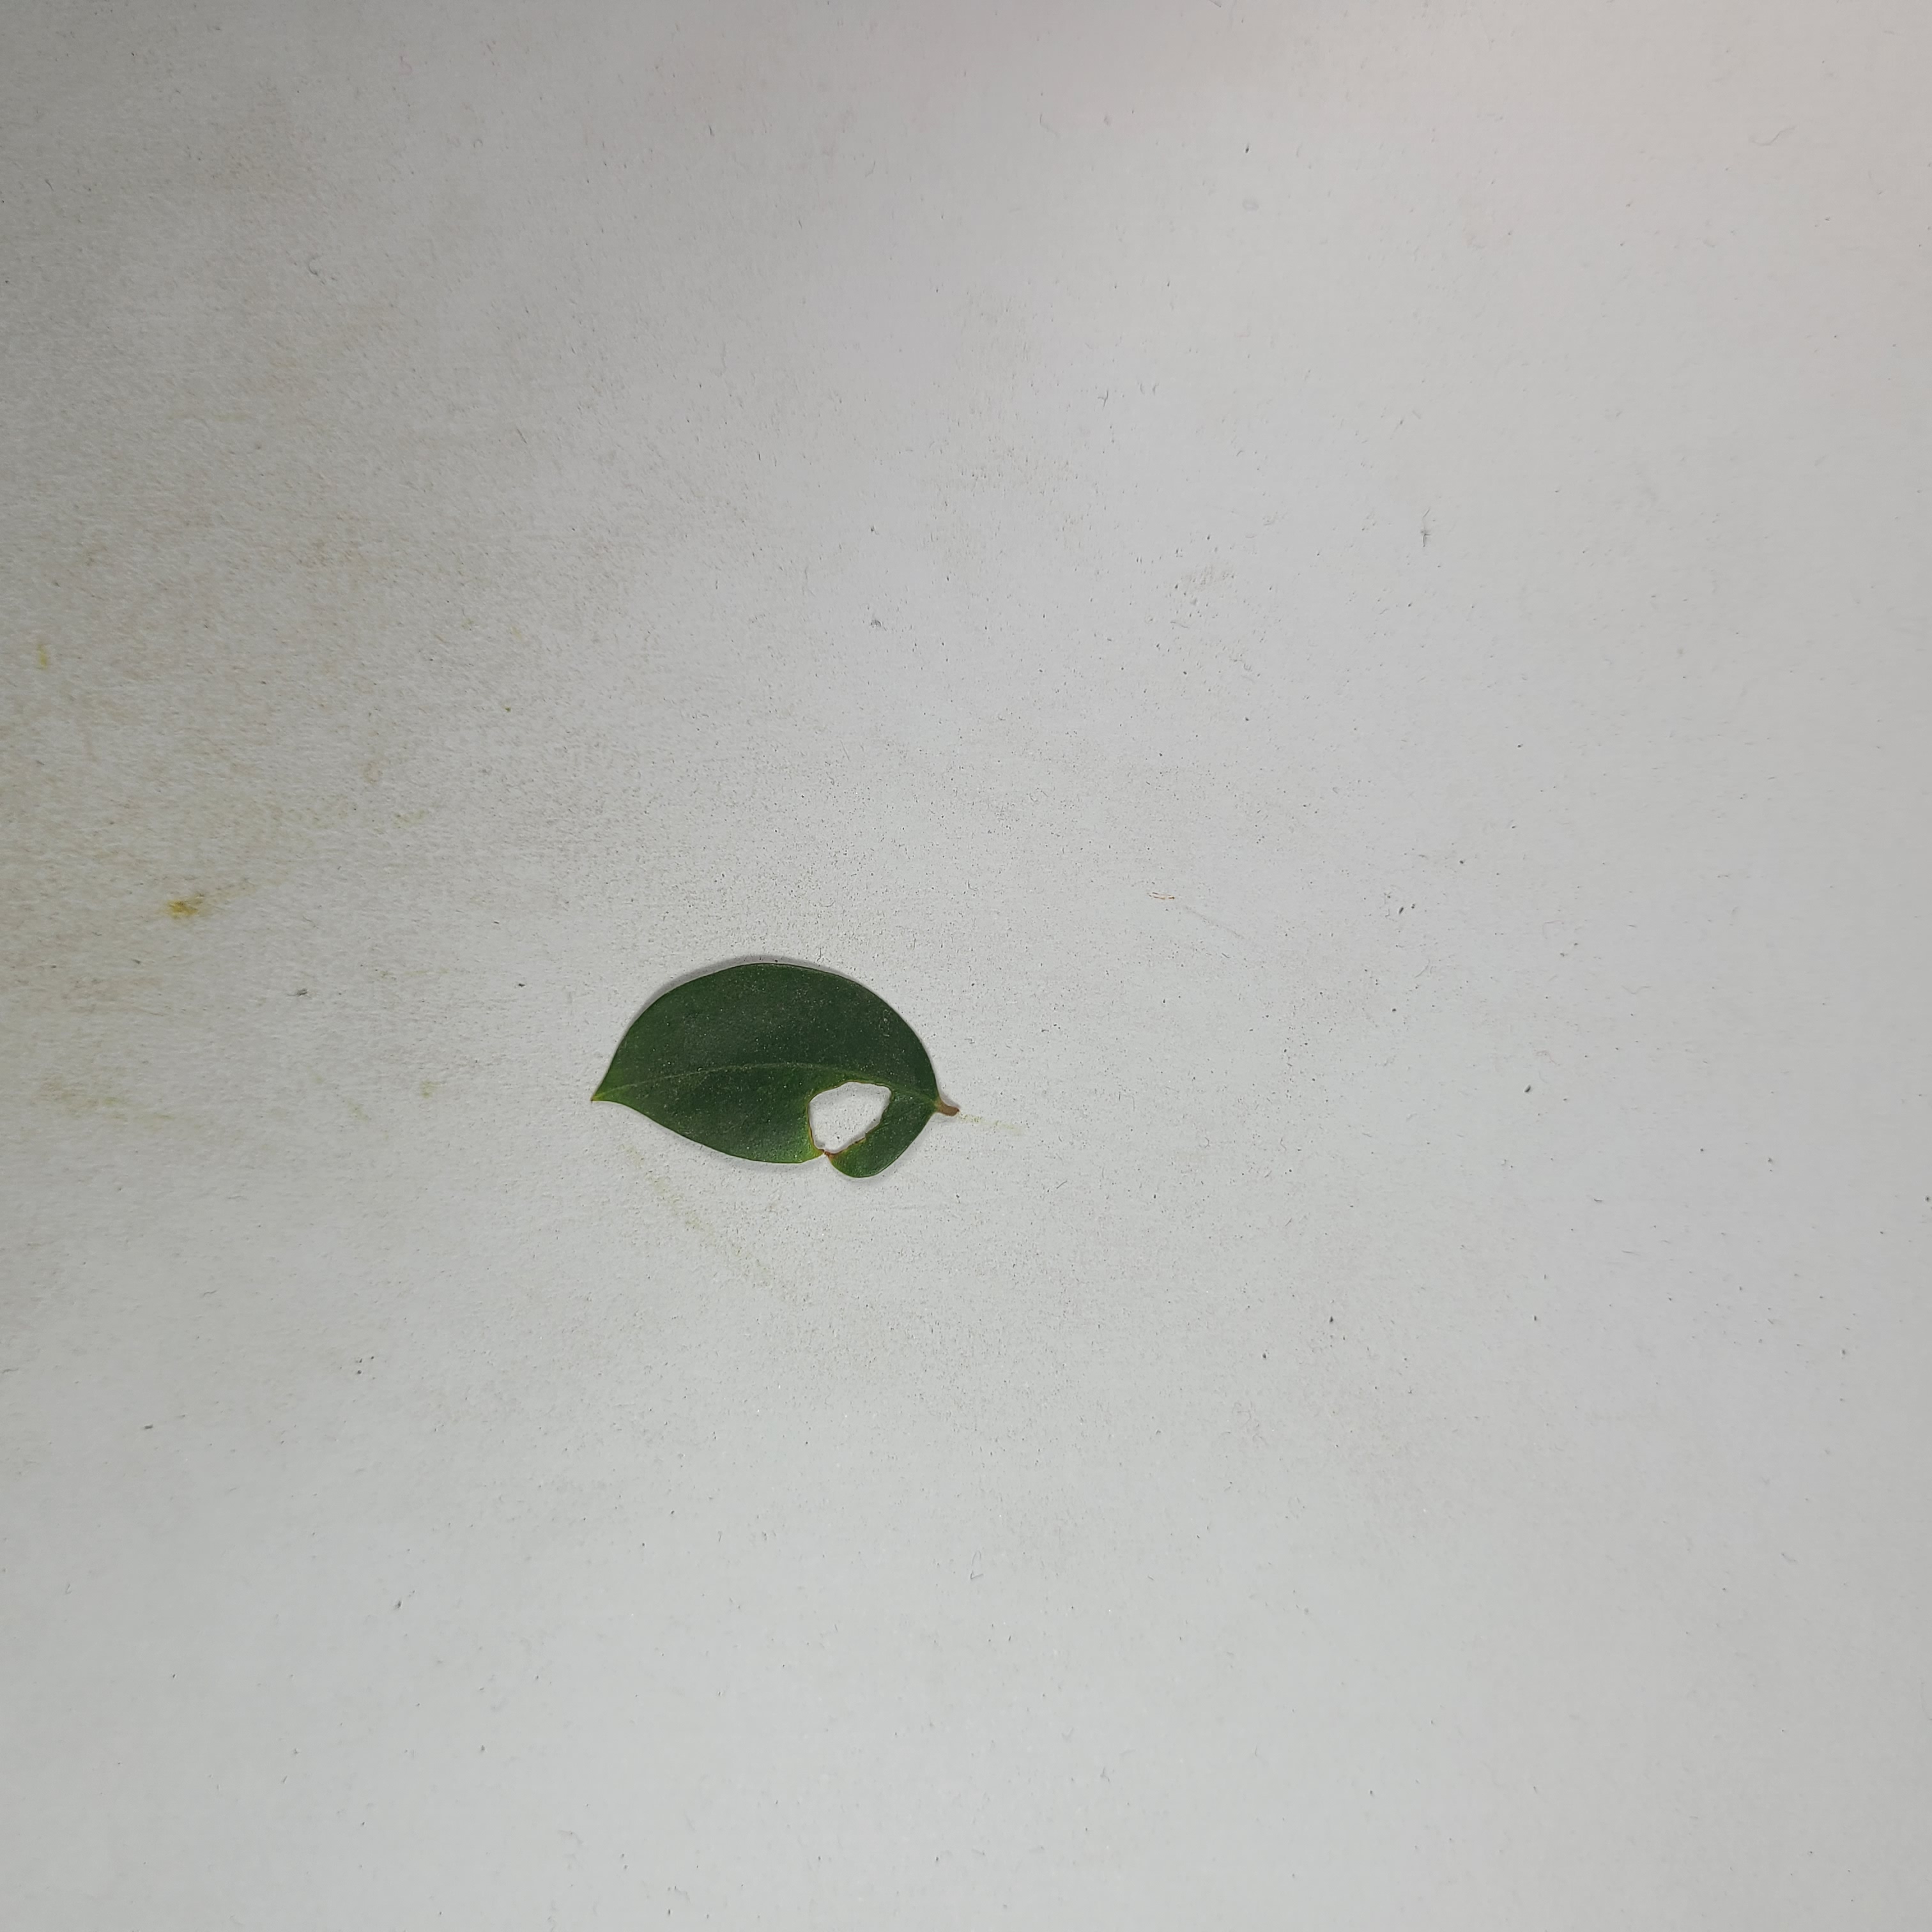
Label: Insect Hole leaves